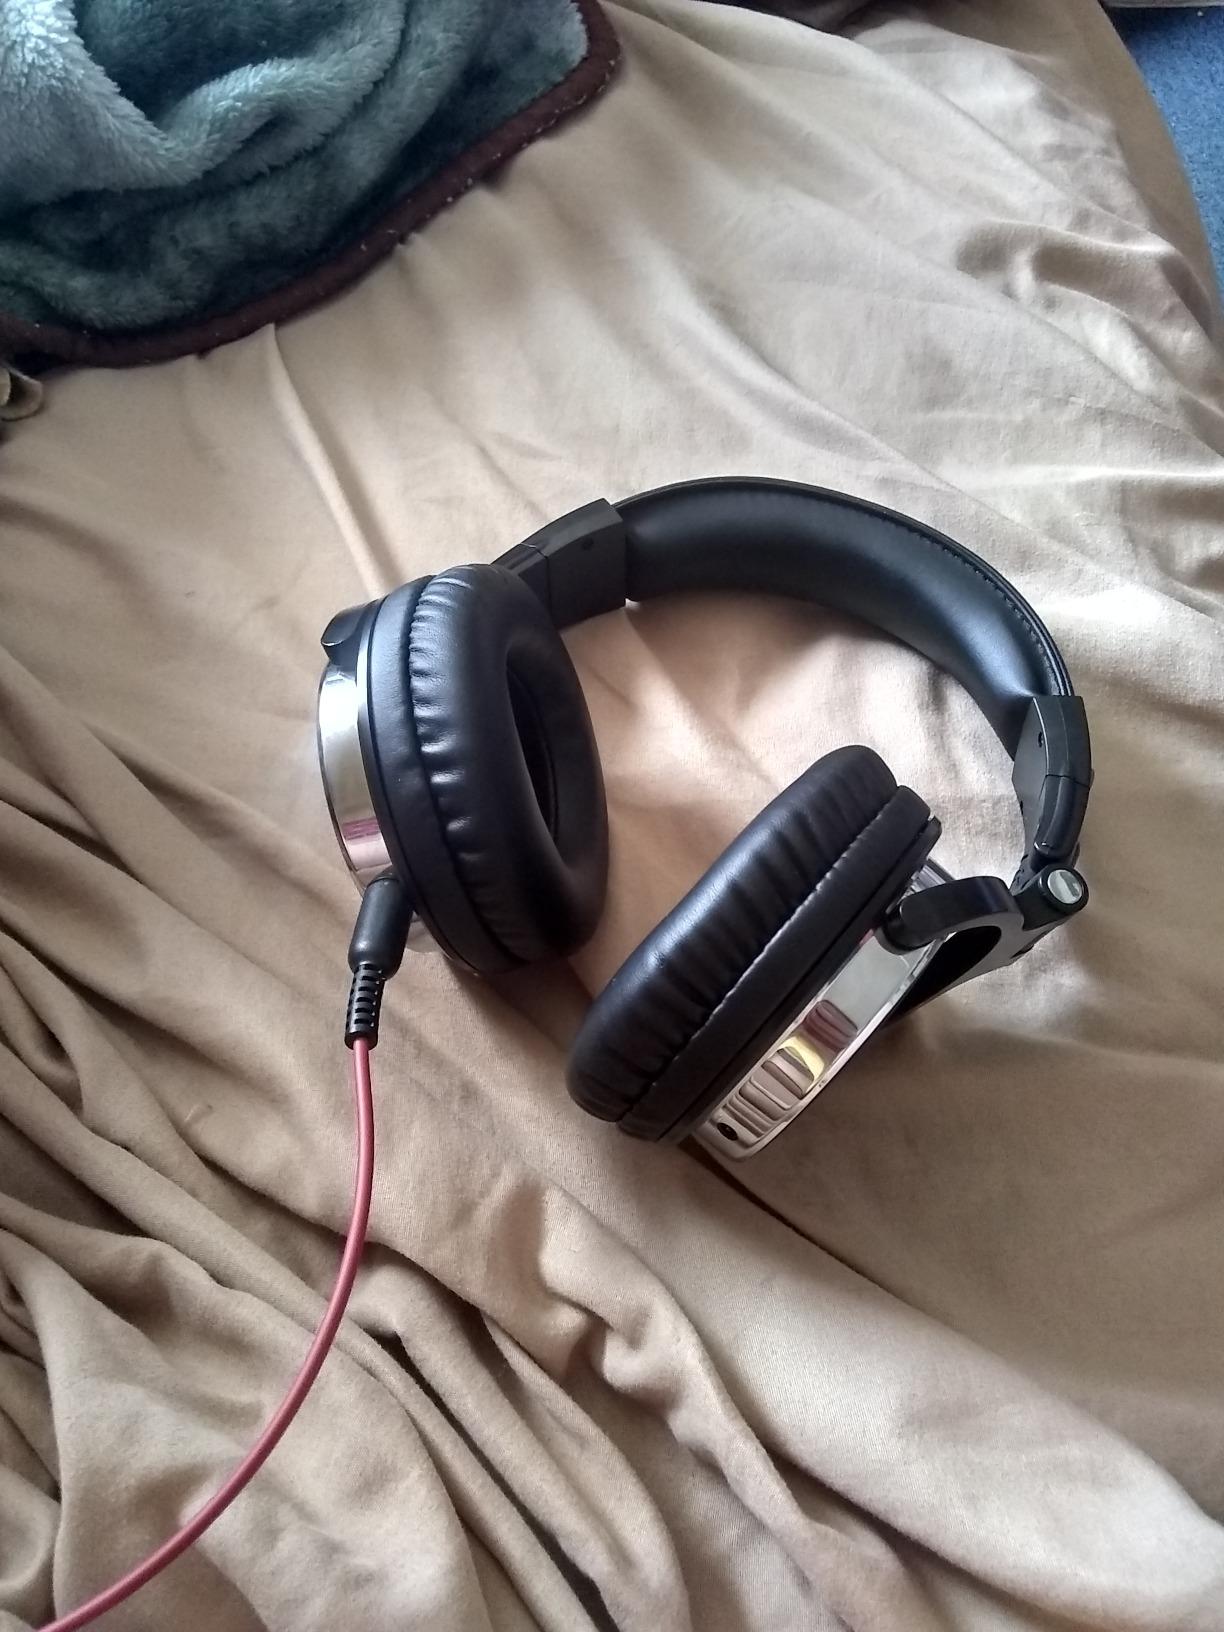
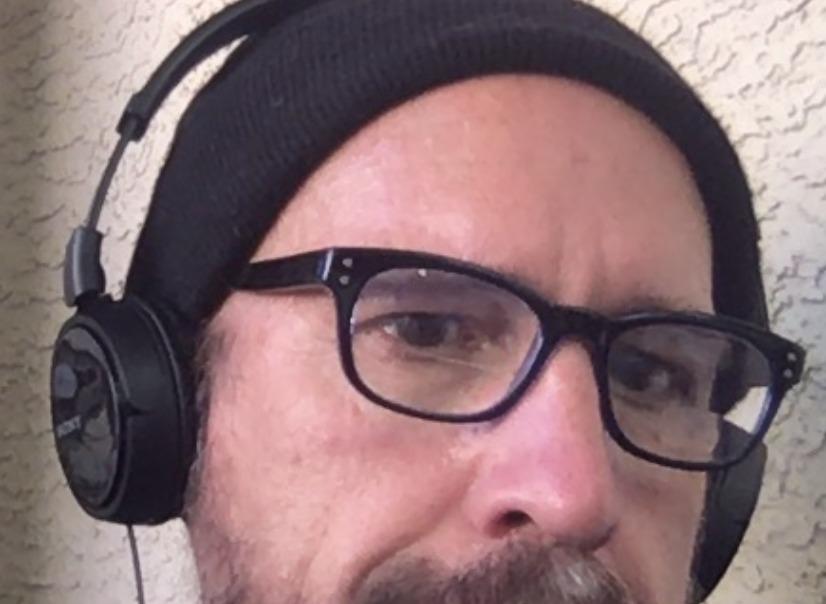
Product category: headphones
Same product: no